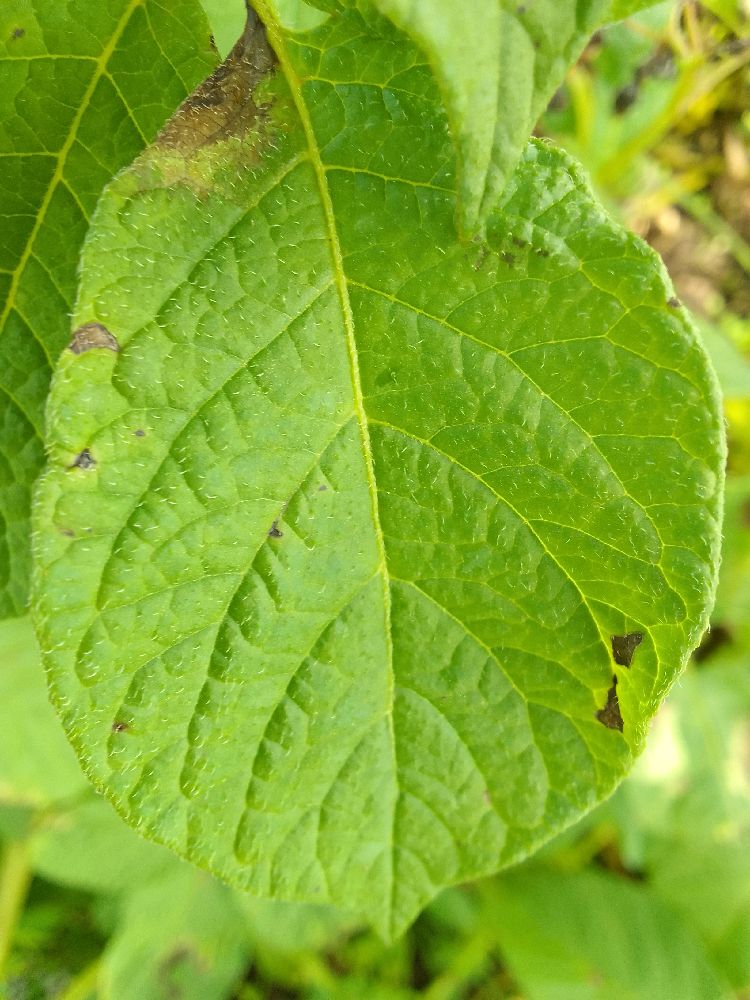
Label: Late blight